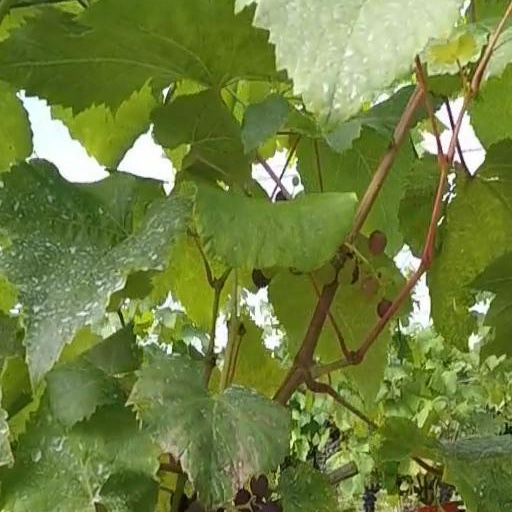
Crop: grape